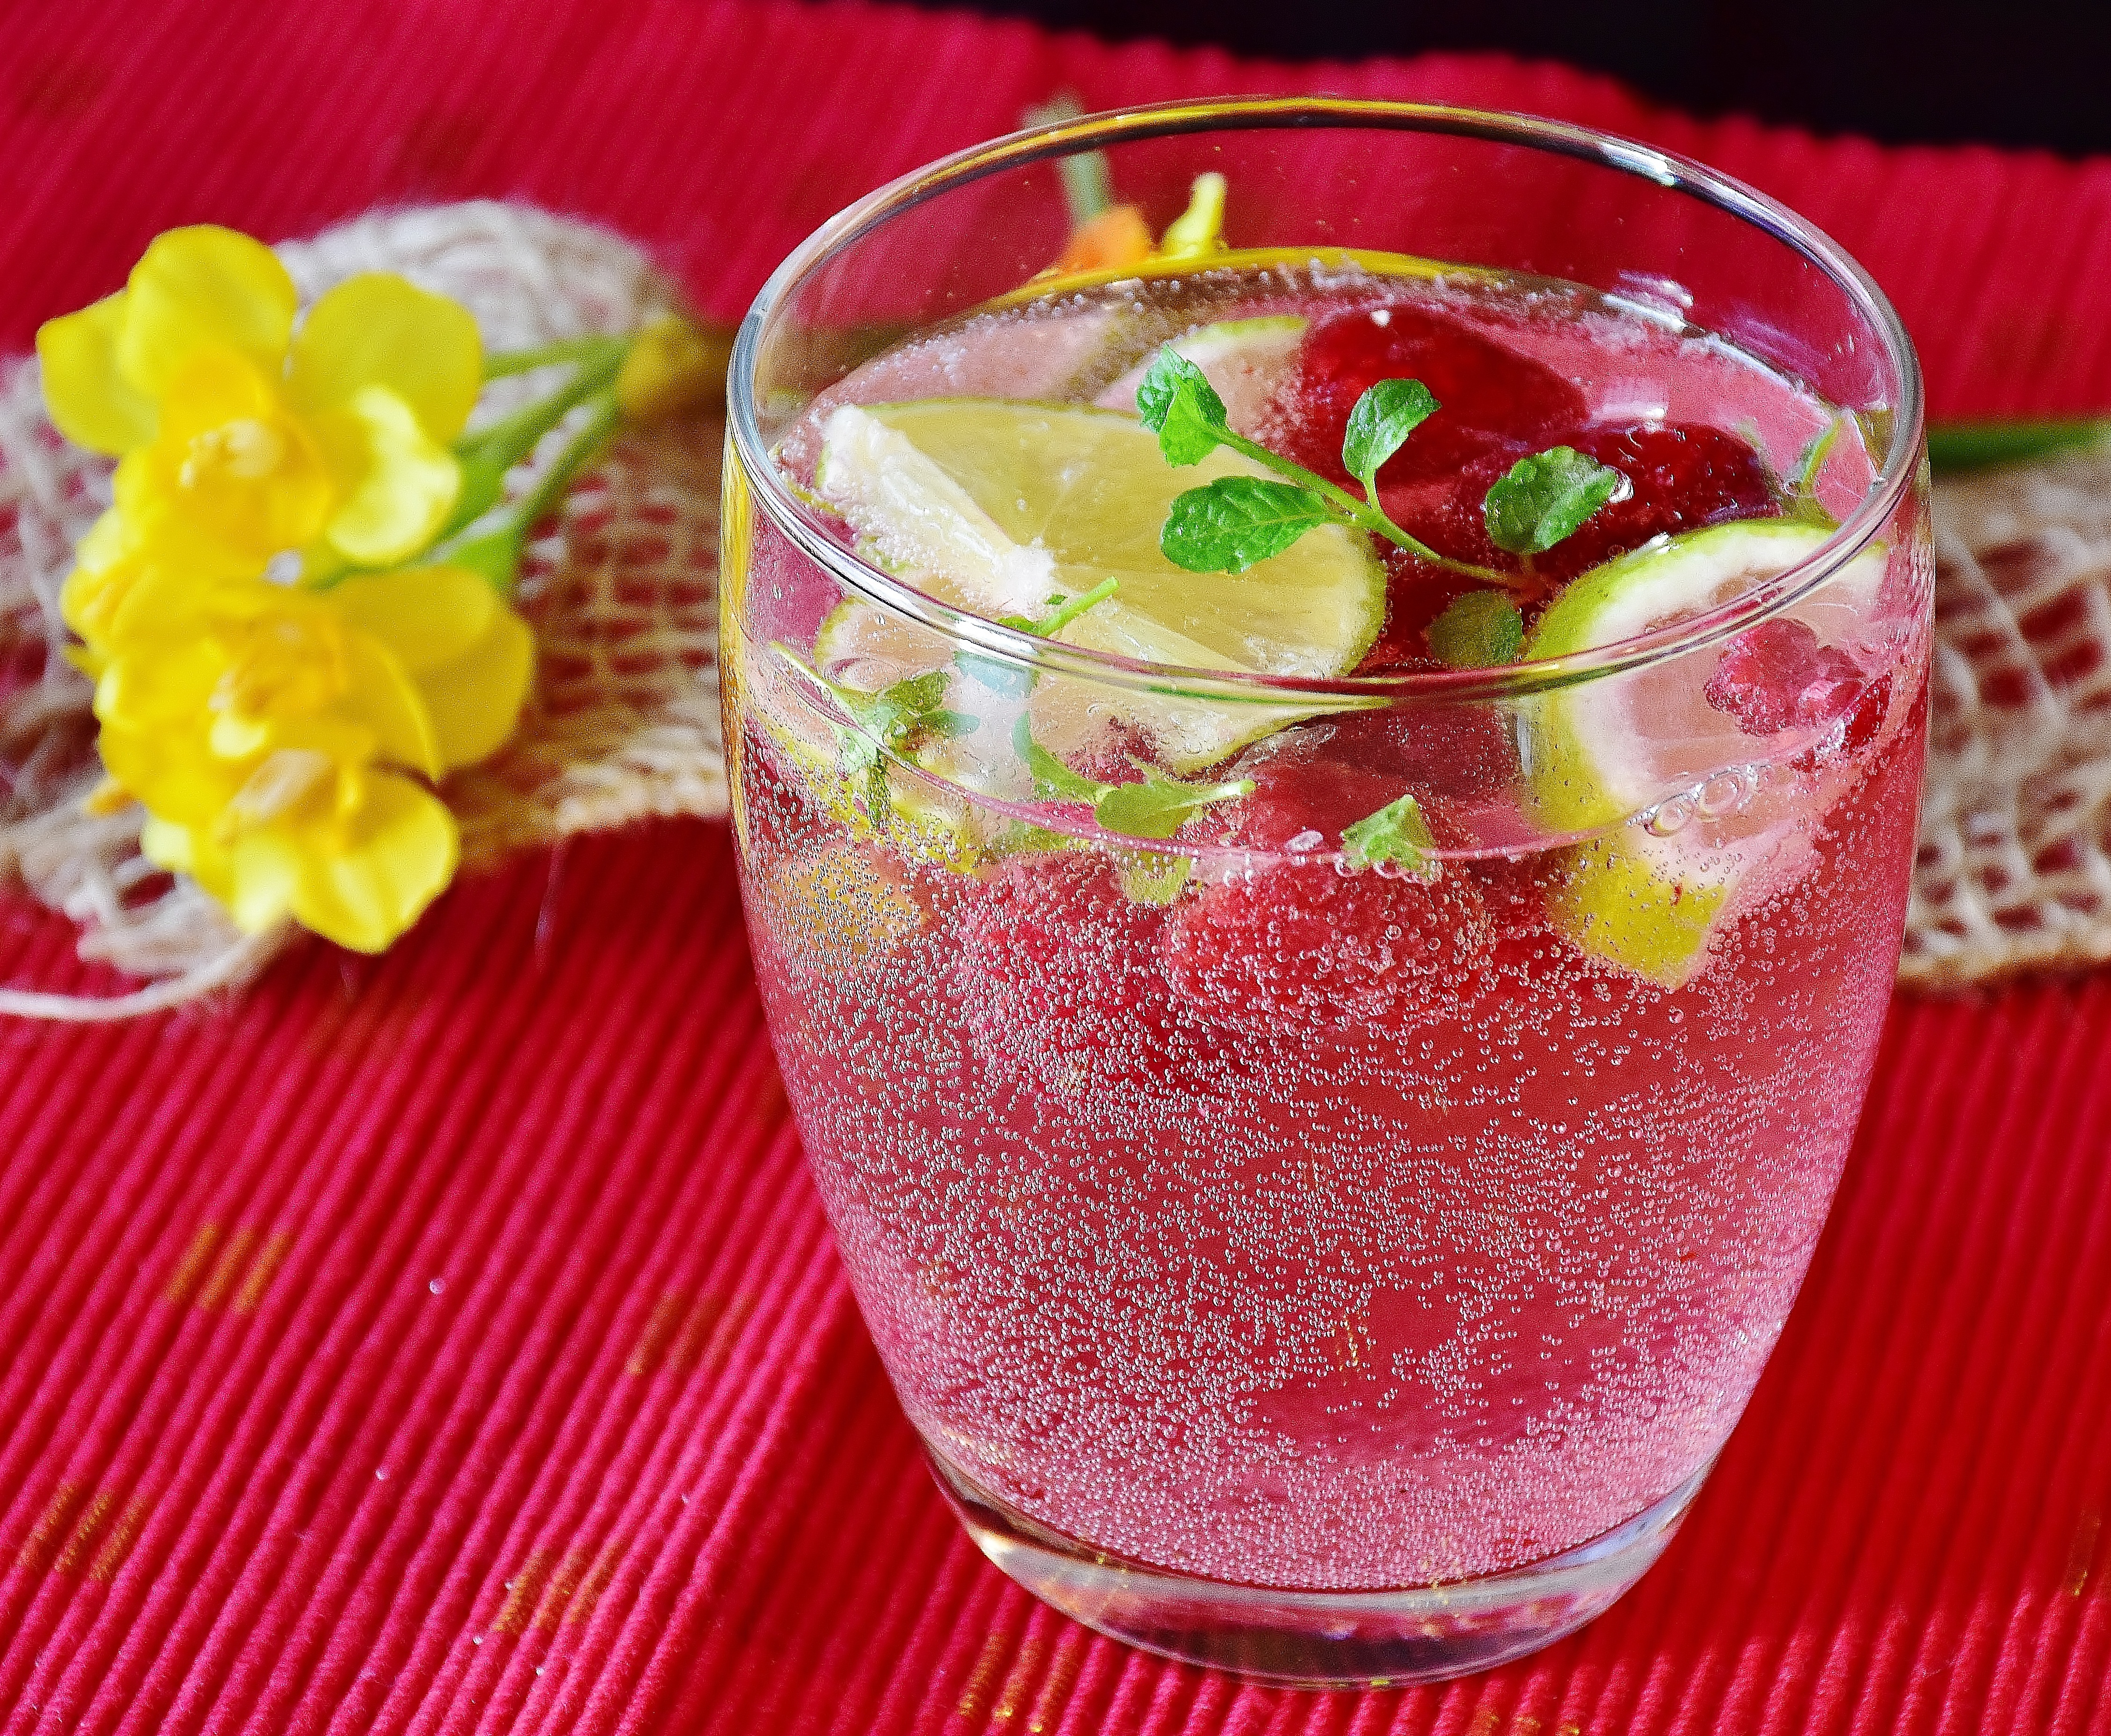
water, liquid, plant, glass, food, relax, produce, drink, mint, cocktail, lime, smoothie, juice, mineral water, transparent, design, raspberries, fruits, thirst, detox, vitamins, frisch, punch, vitamin c, alcoholic beverage, slice of lemon, spritzer, carbonic acid, alcohol free, non alcoholic beverage